Bigger Deal

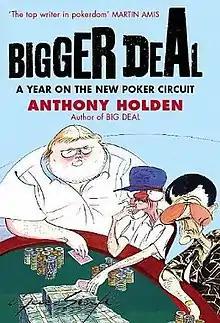
First UK edition)

Bigger Deal: A Year Inside the Poker Boom is Anthony Holden's follow-up to his 1990 book "". The book follows Holden's return to professional poker fifteen years after his last adventure ended. The book begins with the WSOP 2005, following him around the world to eventually return to Las Vegas for the WSOP 2006.